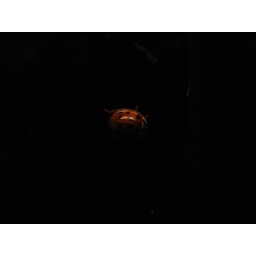
sat by me on the window on the train home